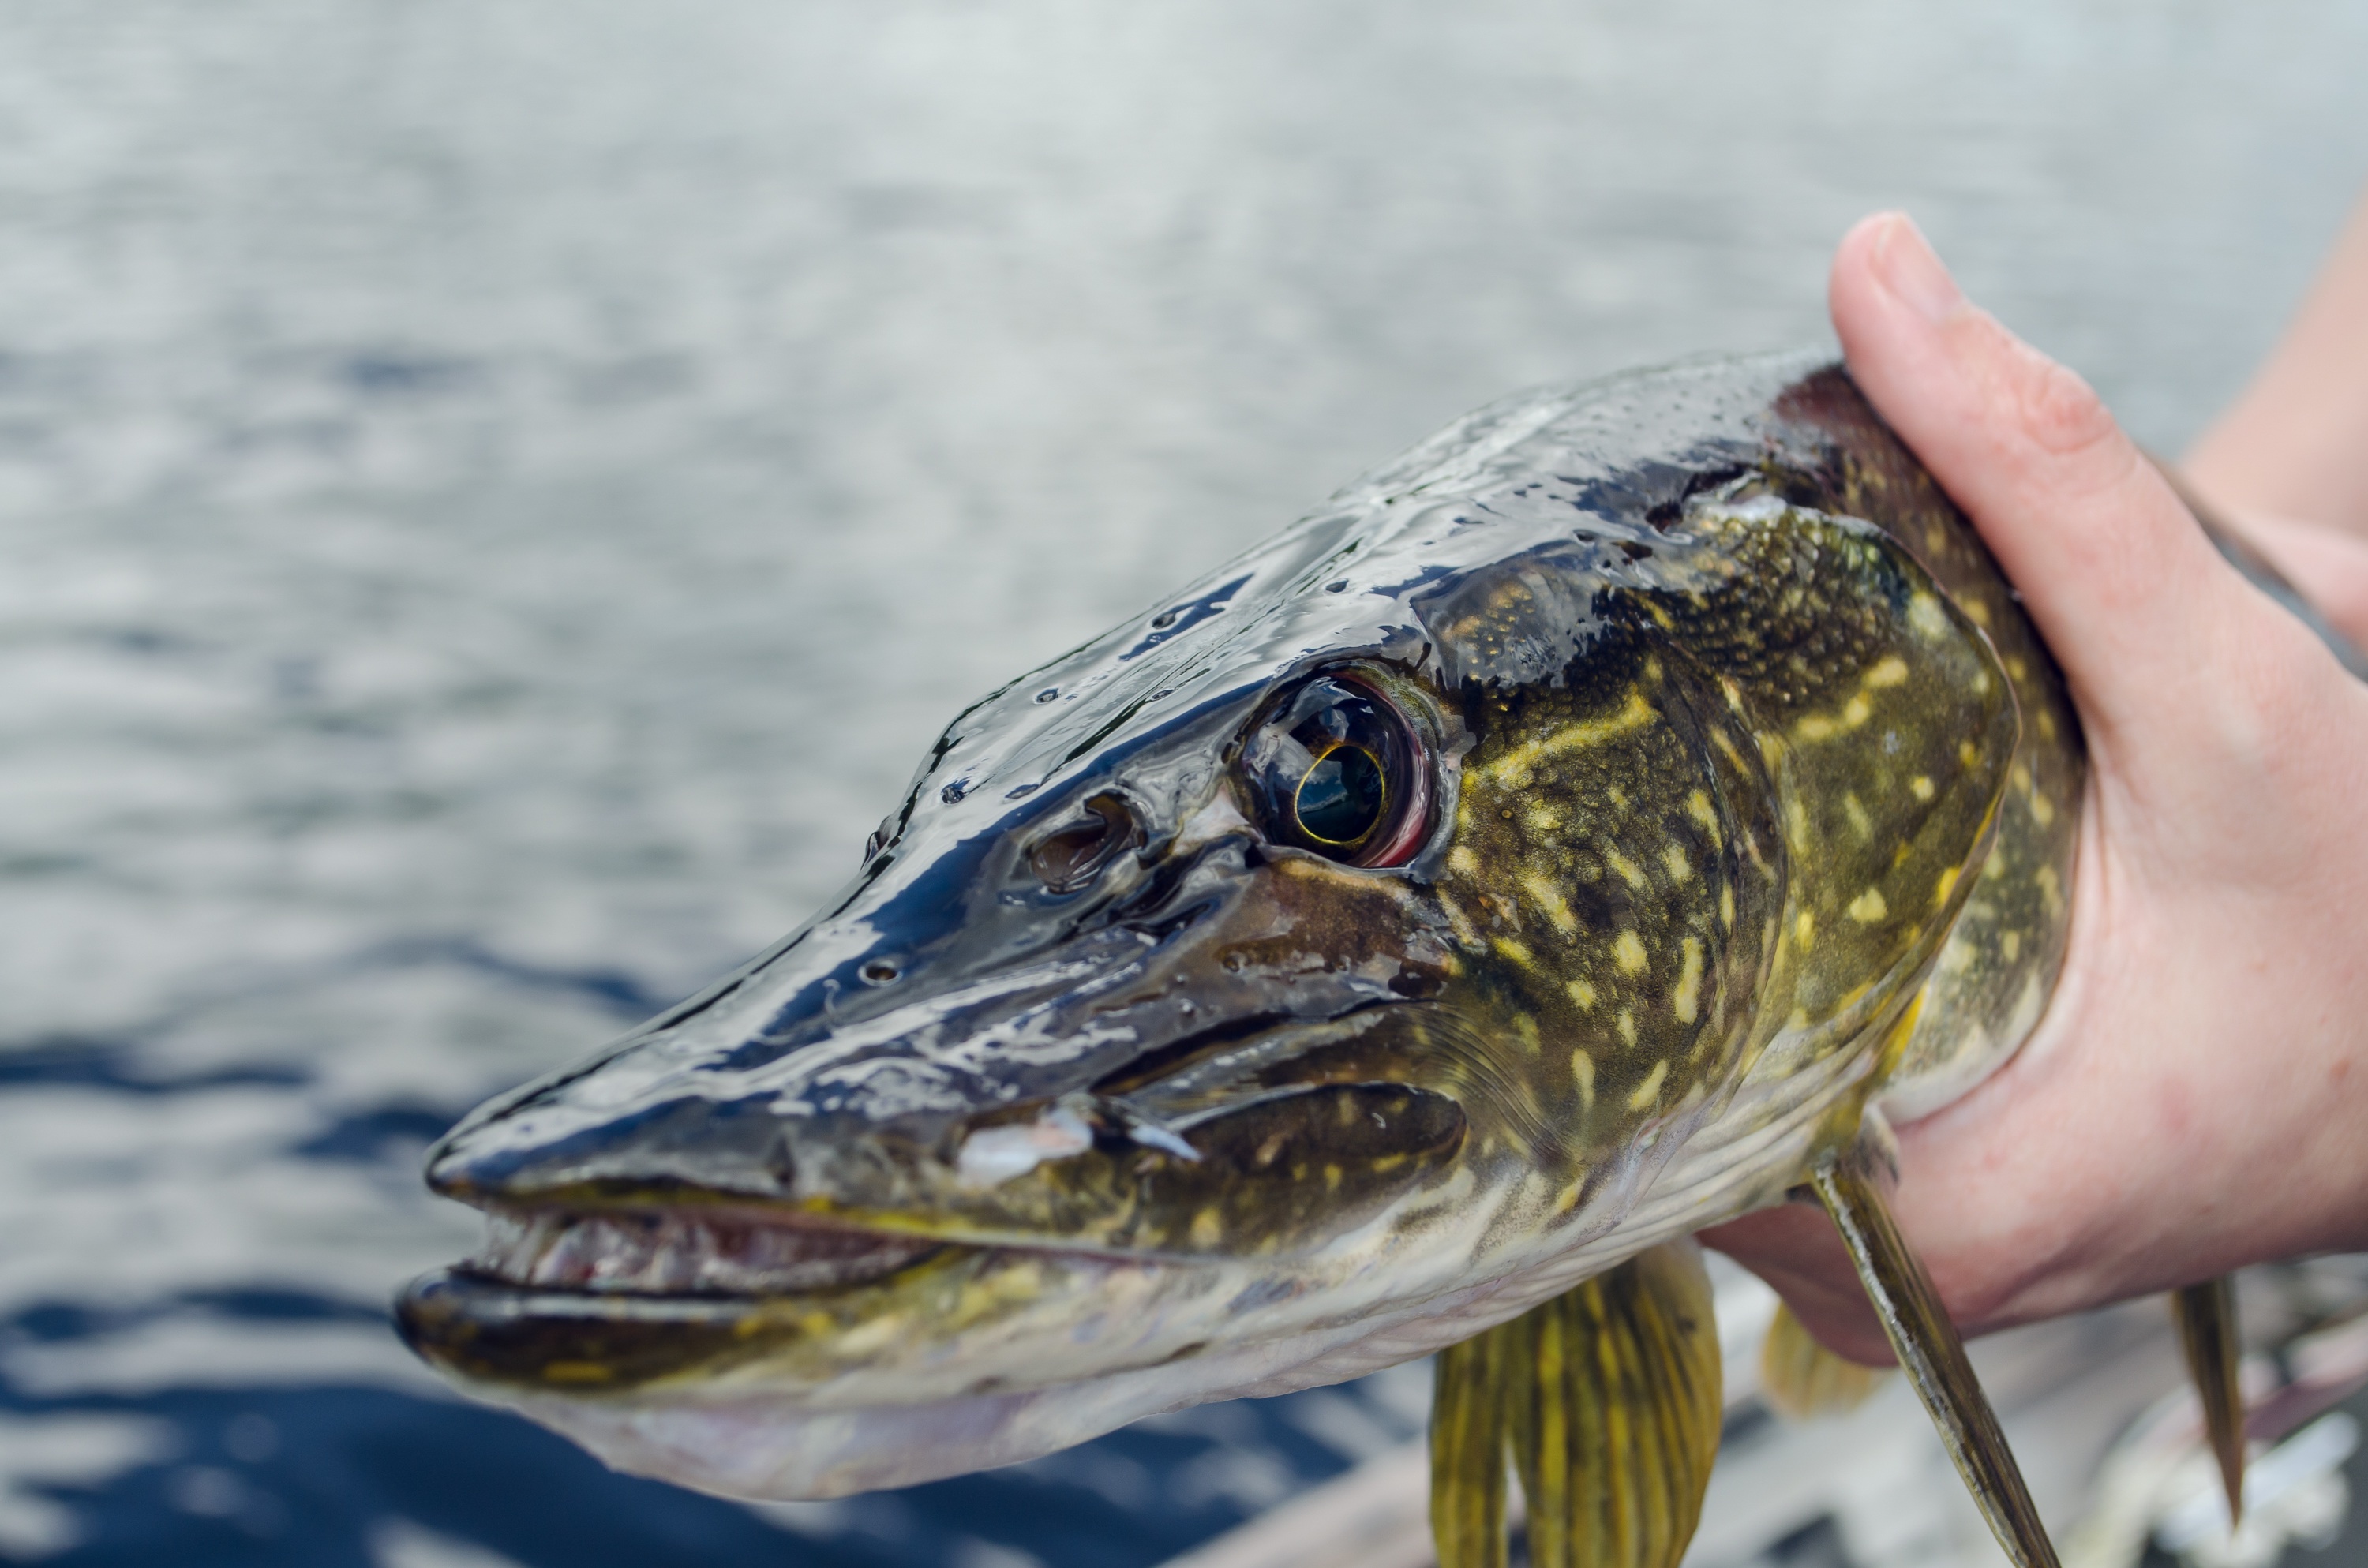
fish, northern pike, recreational fishing